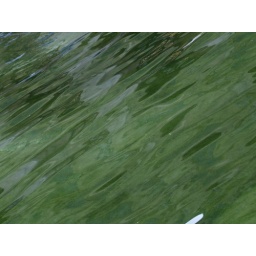
The water surrounding the Louvre Pyramid is this amazing green colour. it the heat to be near the water was so refreshing.